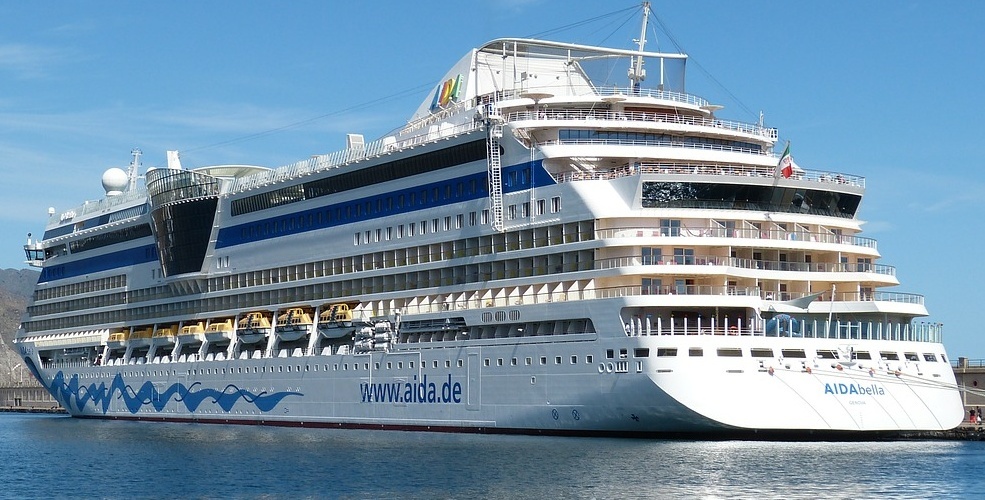
Vehicle type: Ships